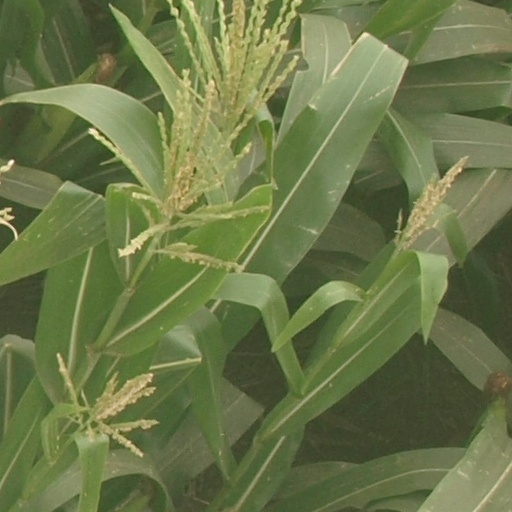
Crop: maize; corn